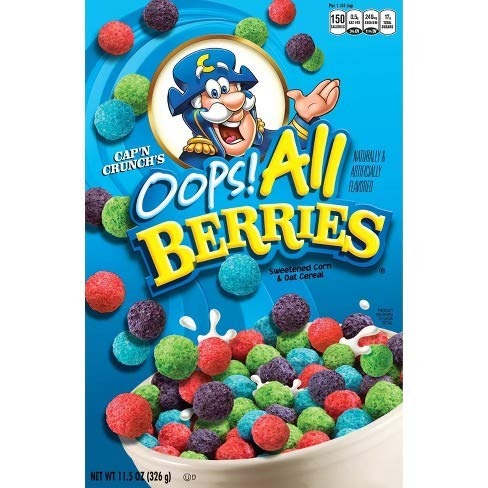
Item Name: Cap'n Crunch OOPS! All Berries Cereal, 11.5 oz (Pack of 7)
Value: 80.5
Unit: Ounce

Price: 3.92